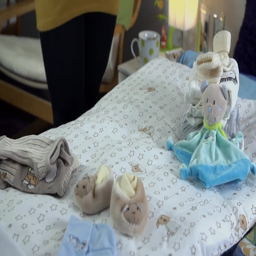
woman on a mothers leave at folding baby clothes